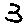
Label: 3